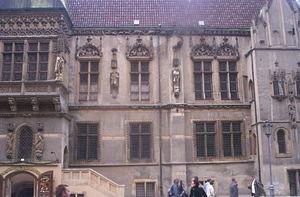
Hôtel de ville de Wrocław. Photo prise le 28 avril 2005 par Paweł Dembowski Polski: Wrocławski ratusz. Zdjęcie zrobione przez Pawła Dembowskiego 28 kwietnia 2005.